Grain damage

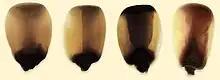
Maize kernels arranged by number of stress cracks, from zero (left) to multiple (right).

One of the most common form of grain damage is broken or cracked kernels. This is likely to happen during handling processes and transportation.